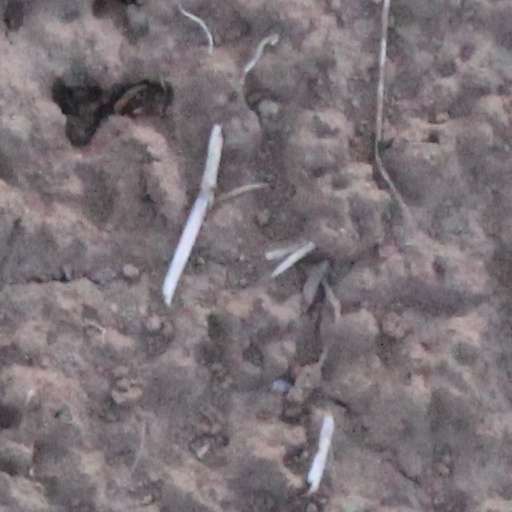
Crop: wheat